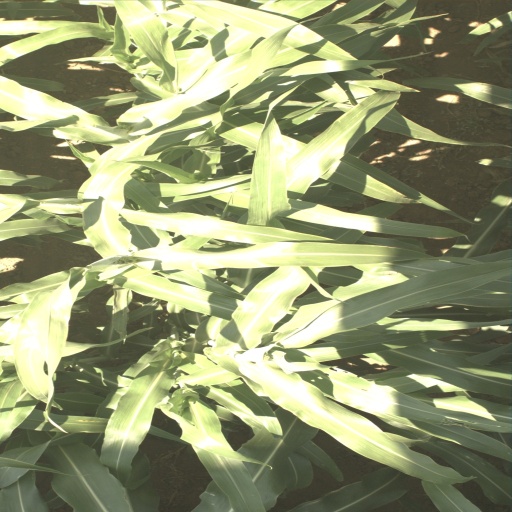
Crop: sorghum